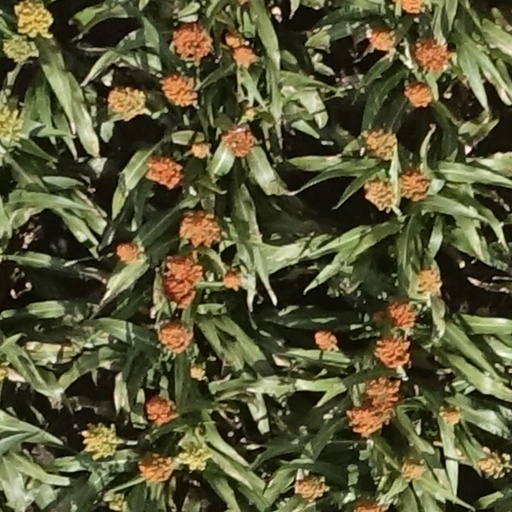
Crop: sorghum